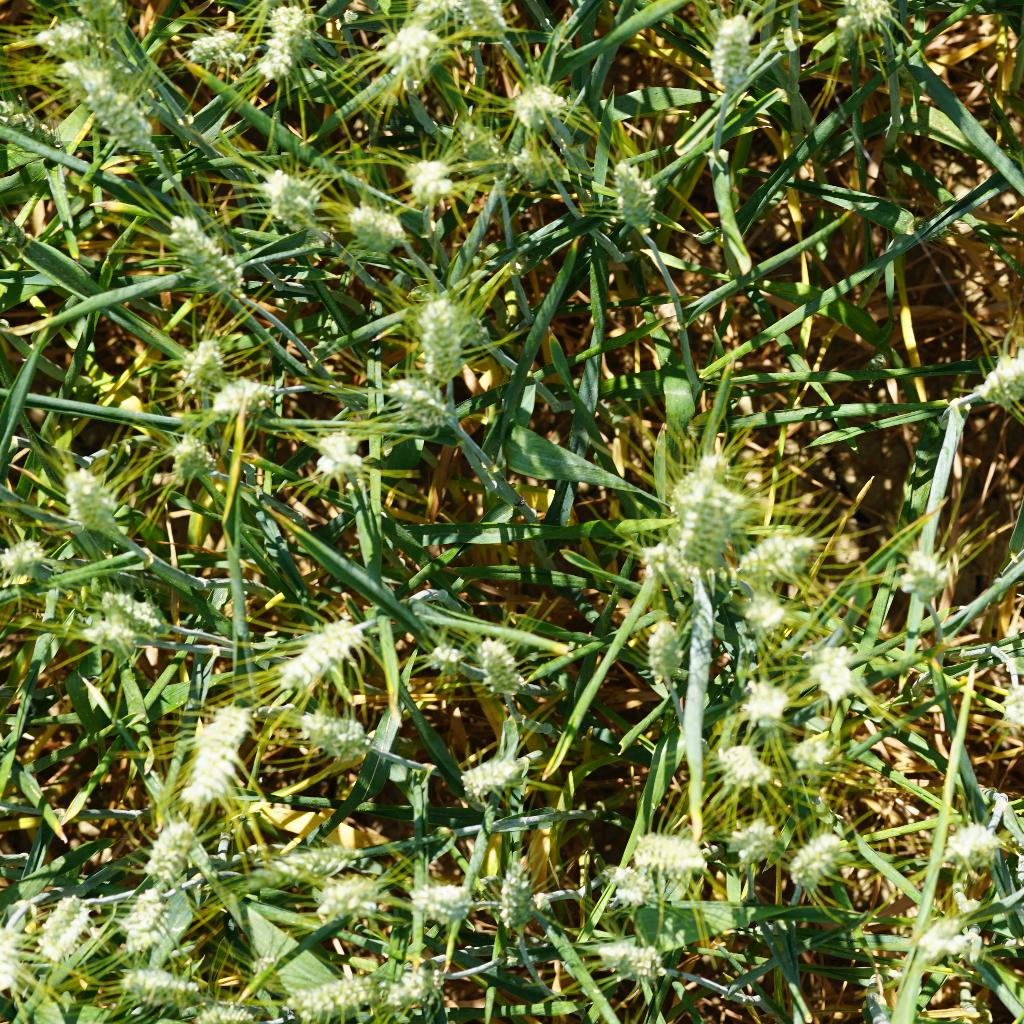
Country: France
Location: Gréoux
Wheat development stage: Filling